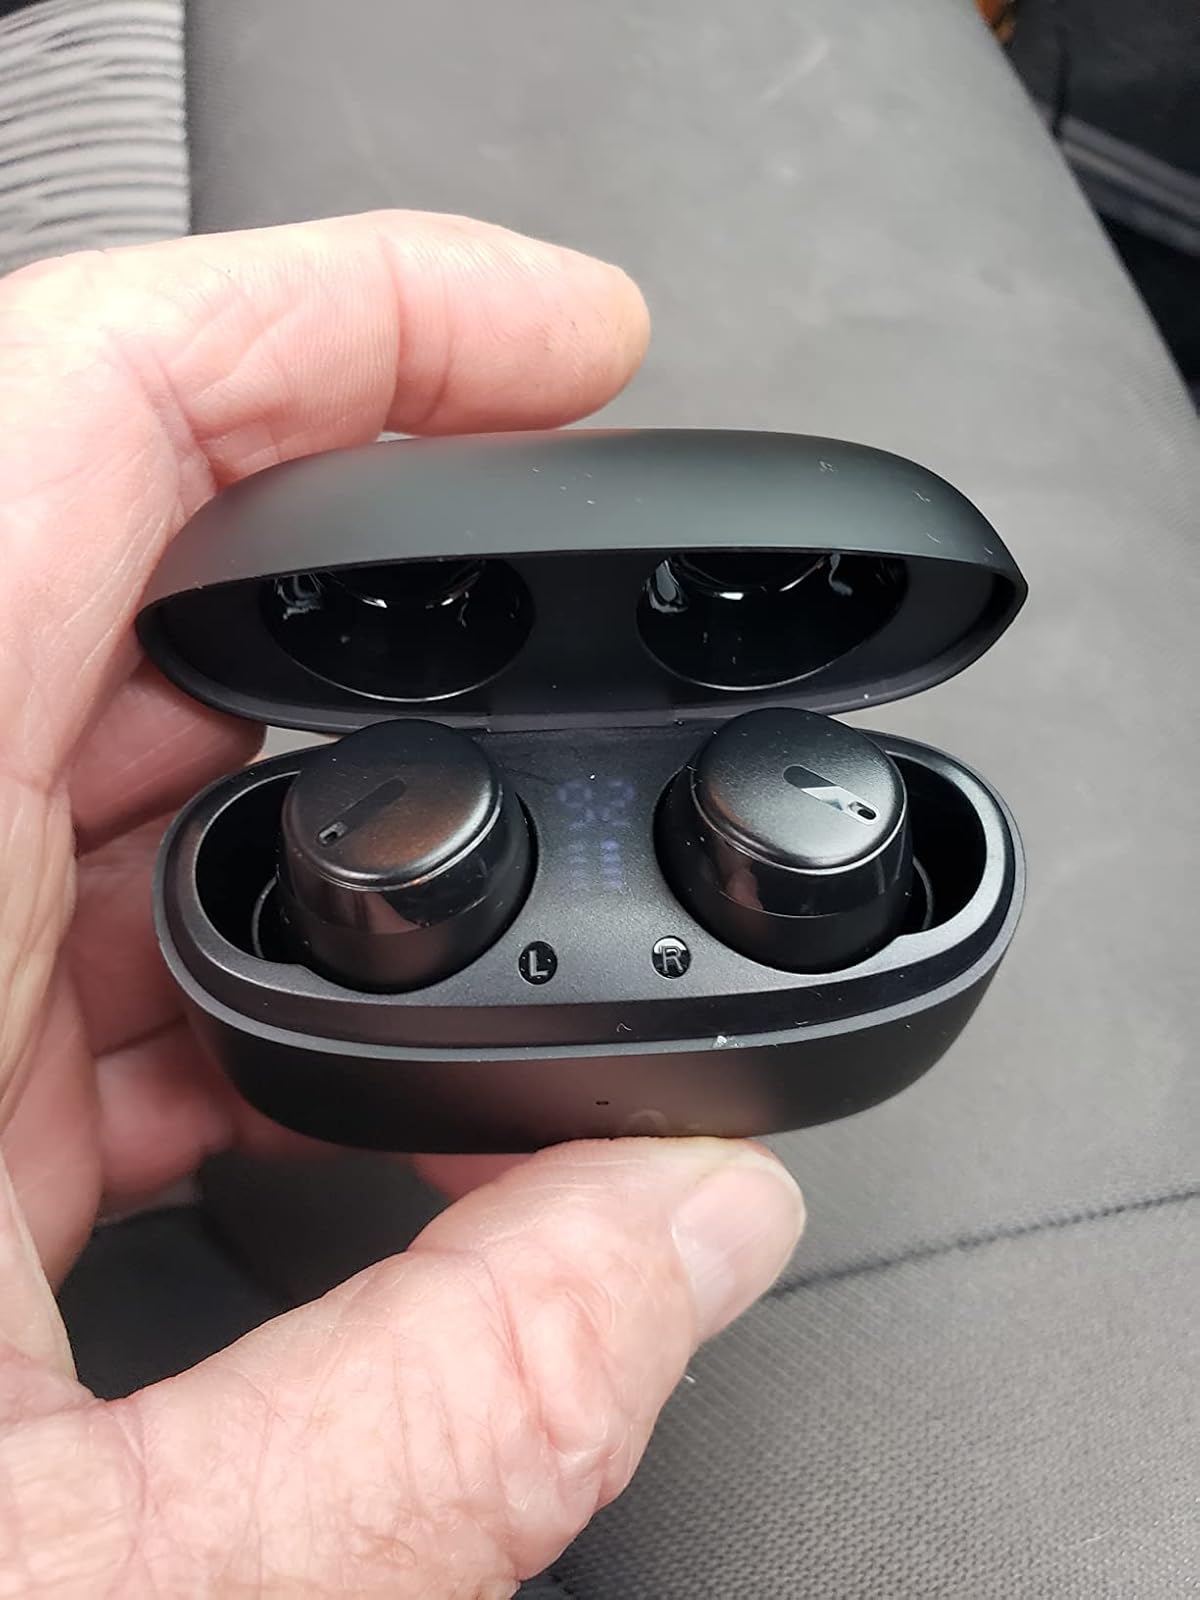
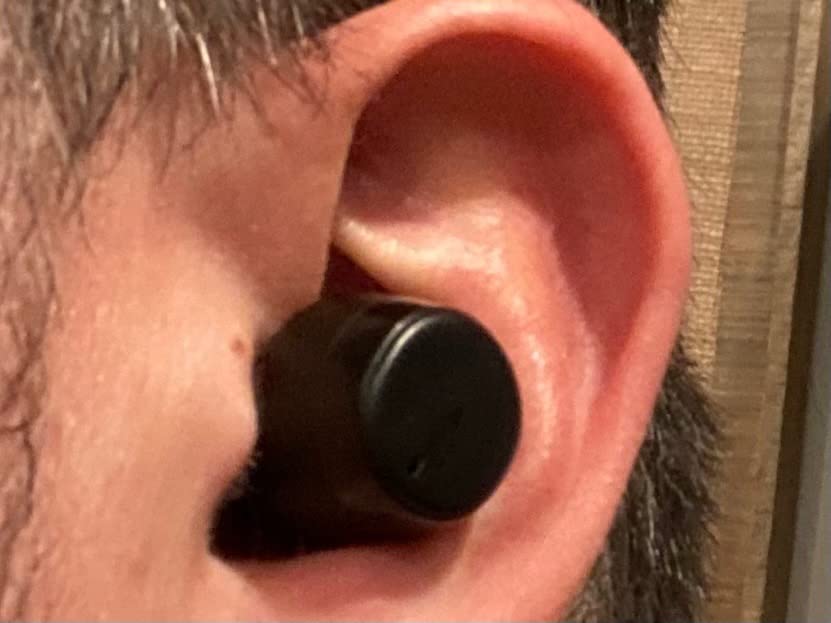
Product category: earbuds
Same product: yes